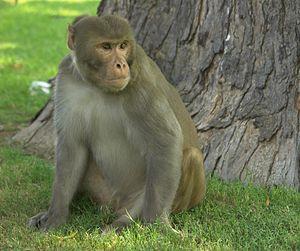
Macaque rhésus, Fort Rouge, Agra, Inde.
Le Macaque rhésus, aussi appelé Singe rhésus ou Bandar, est l'une des espèces de singes les plus connues de l'Ancien monde notamment à travers une sexualité débordante permettant une large reproduction, et ainsi un grand nombre de sujets permettant une étude représentative de la population des macaques rhésus.
L'herpès virus B est un Simplexvirus neurotrope pathogène pour l’homme chez lequel l'infection peut entraîner de graves méningoencéphalites souvent mortelles. Il est apparenté aux virus de l'herpès humain type 1 et 2. Hautement prévalent chez les macaques, son hôte habituel, il est parfois nommé Macacine herpesvirus 1, herpès virus B simien, Herpesvirus simiae, herpesvirus B ou simplement virus B, et anciennement Cercopithecine herpesvirus 1.